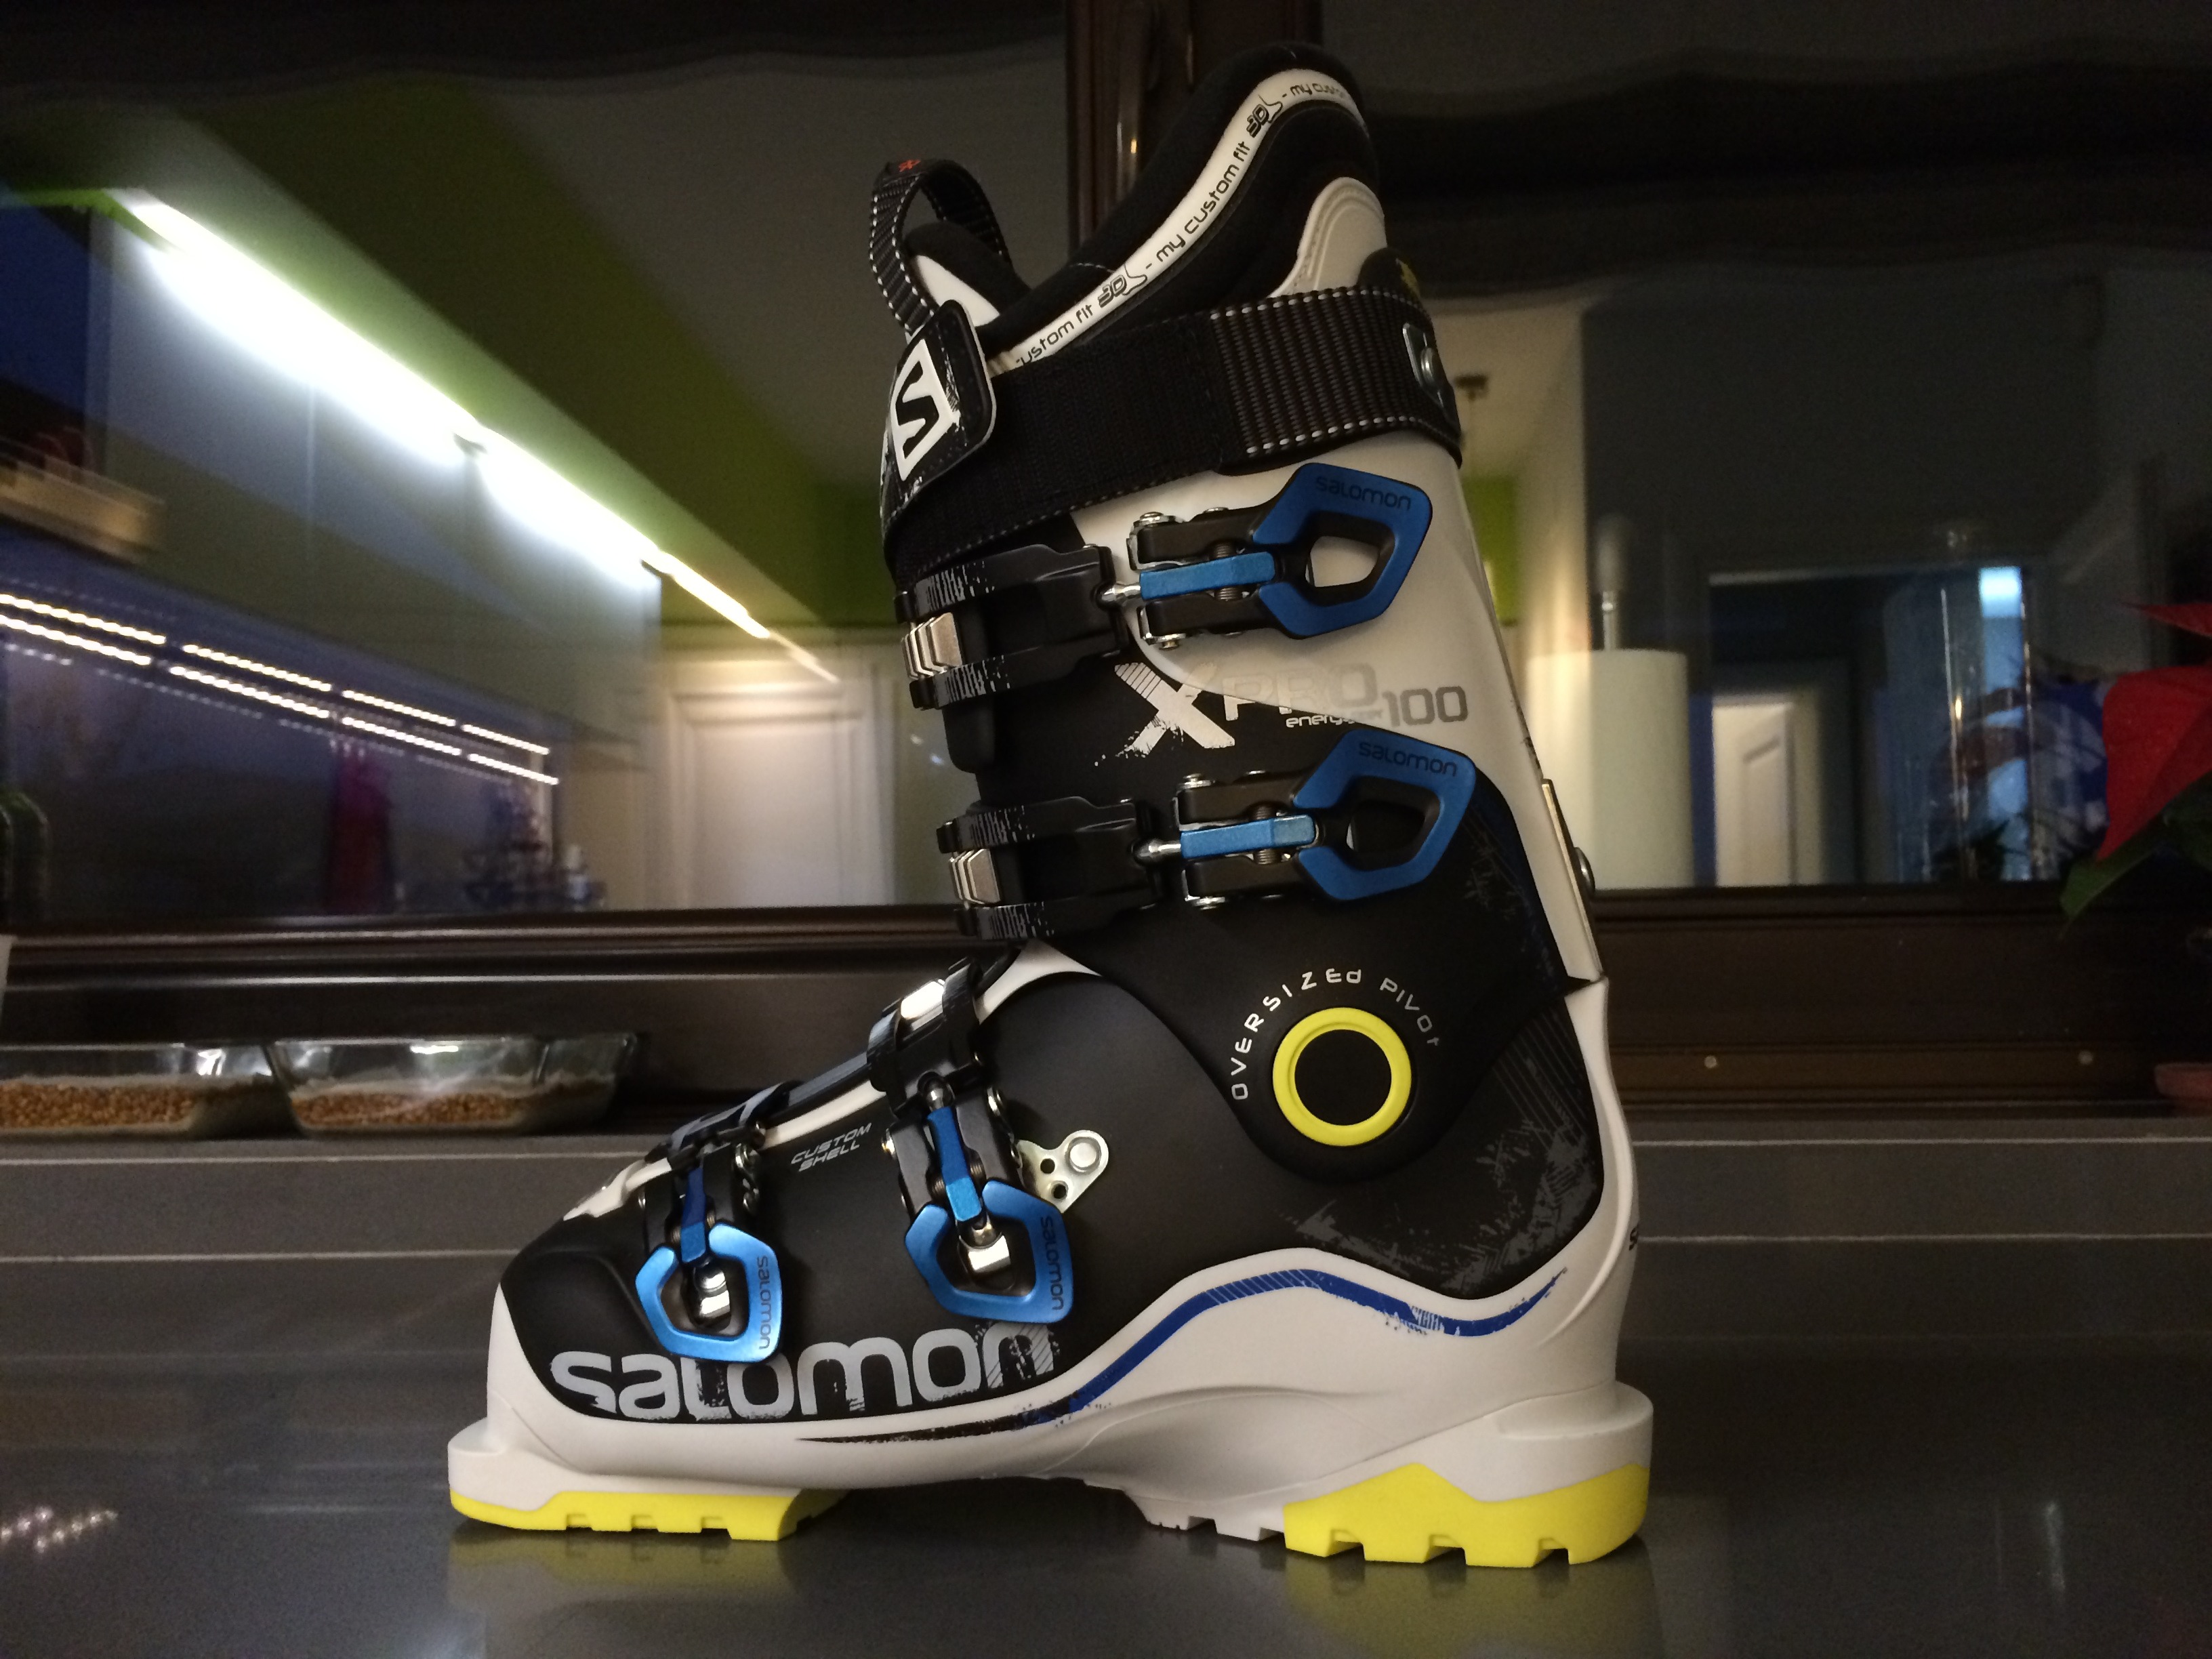
shoe, equipment, blue, skiing, activity, sports equipment, boots, ski, skating, footwear, wear, roller skates, roller skating, aggressive inline skating, roller sport, ski boot